1915 College Football All-Southern Team

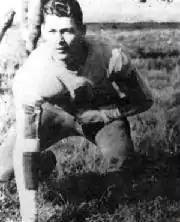
Bully Van de Graaff.

Bully Van de Graaff, Baby Taylor, and Rabbit Curry were unanimous selections.